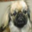
Label: dog